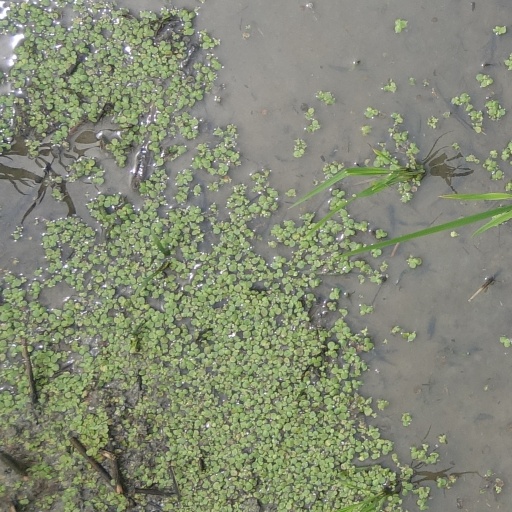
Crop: rice